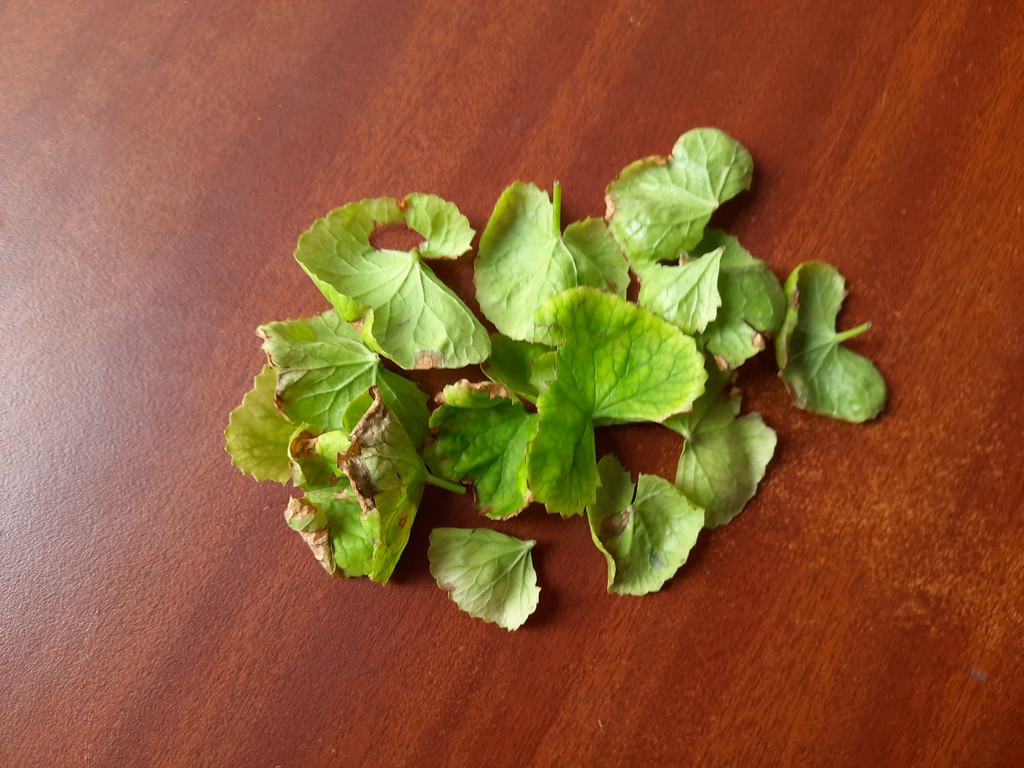
Label: Unhealthy